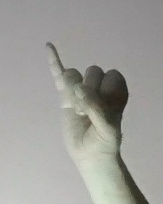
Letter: meem